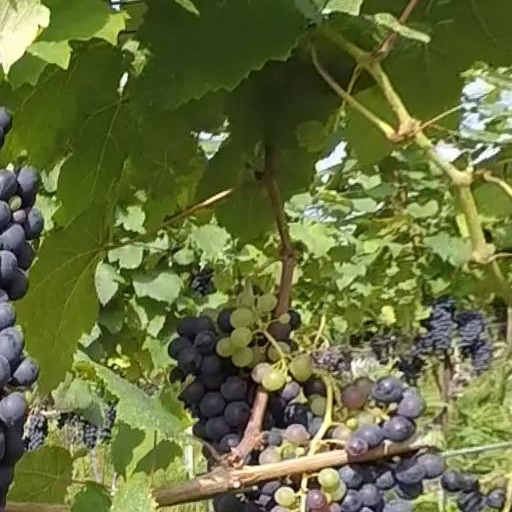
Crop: grape